Eudaemon (mythology)

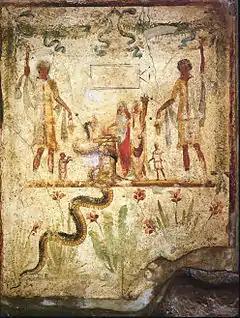
Fresco from shrine at a house in Pompeii showing an offering to Agathos, a benevolent daemon, which appears in form of serpent about the altar in a garden, 1st century A.D.

A worshiped good daemon was Agathodaemon in whose honor the first libation to the god Dionysus was dedicated.